Dehong Dai and Jingpo Autonomous Prefecture

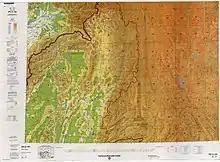
Map including the Dehong Dai and Jingpo Autonomous Prefecture area

Dehong is divided into three counties and two county level cities: